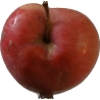
Label: Apple 10